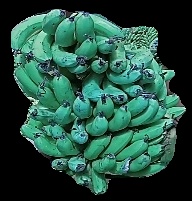
Variety: pachbale
Grade: grade3